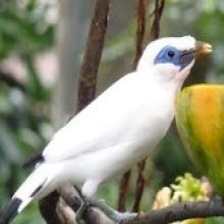
Species: BALI STARLING
Scientific name: LEUCOPSAR ROTHSCHILDI